Polish Library in Paris

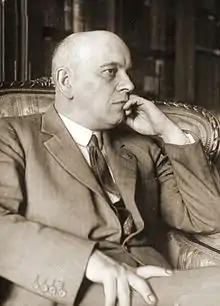
Franciszek Jan Pułaski, director of the Polish Library, 1928–56

On the eve of World War II there were 145,000 books, 1,000 manuscripts, 12,000 images, 2,800 atlases and maps and 20,000 copies of documents relating to Polish history drawn from British and French archives. Though German occupying forces seized the library's collection during World War II, the Library was able to resume work with the liberation of Paris.